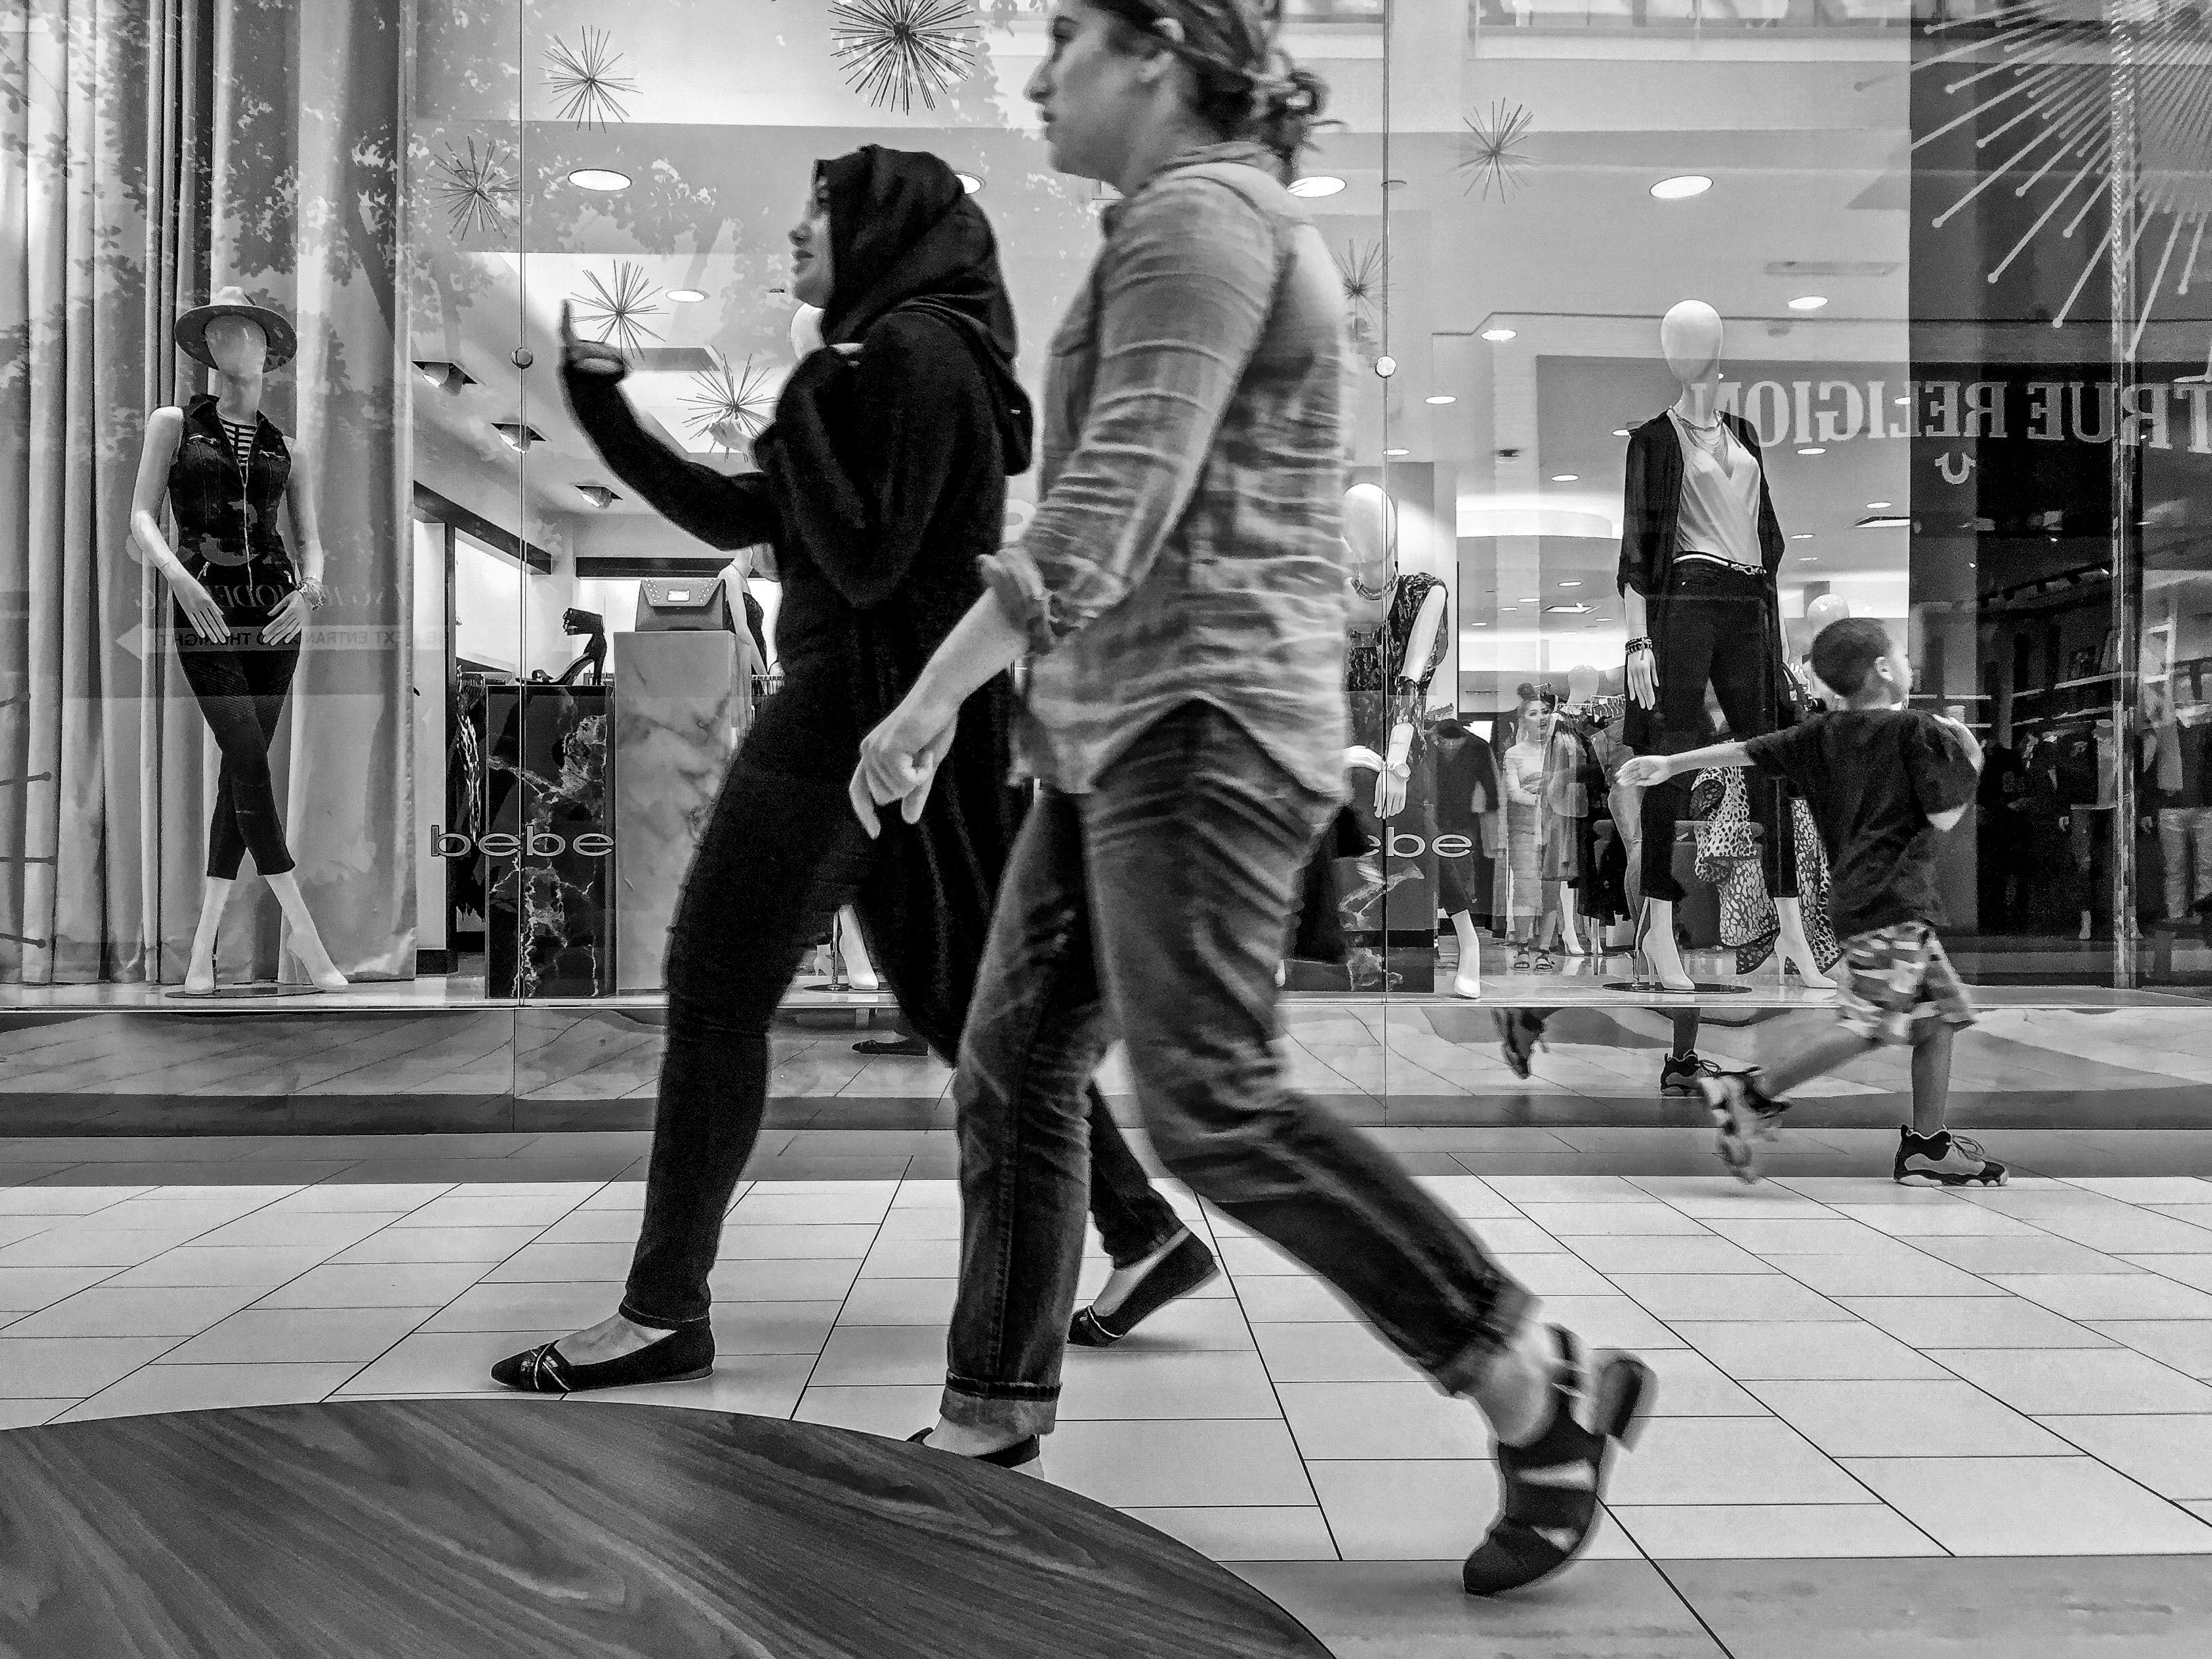
black and white, road, street, photography, dance, fashion, black, monochrome, performance art, sports, infrastructure, entertainment, monochrome photography